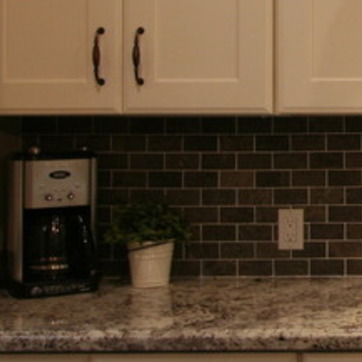
Material: tile